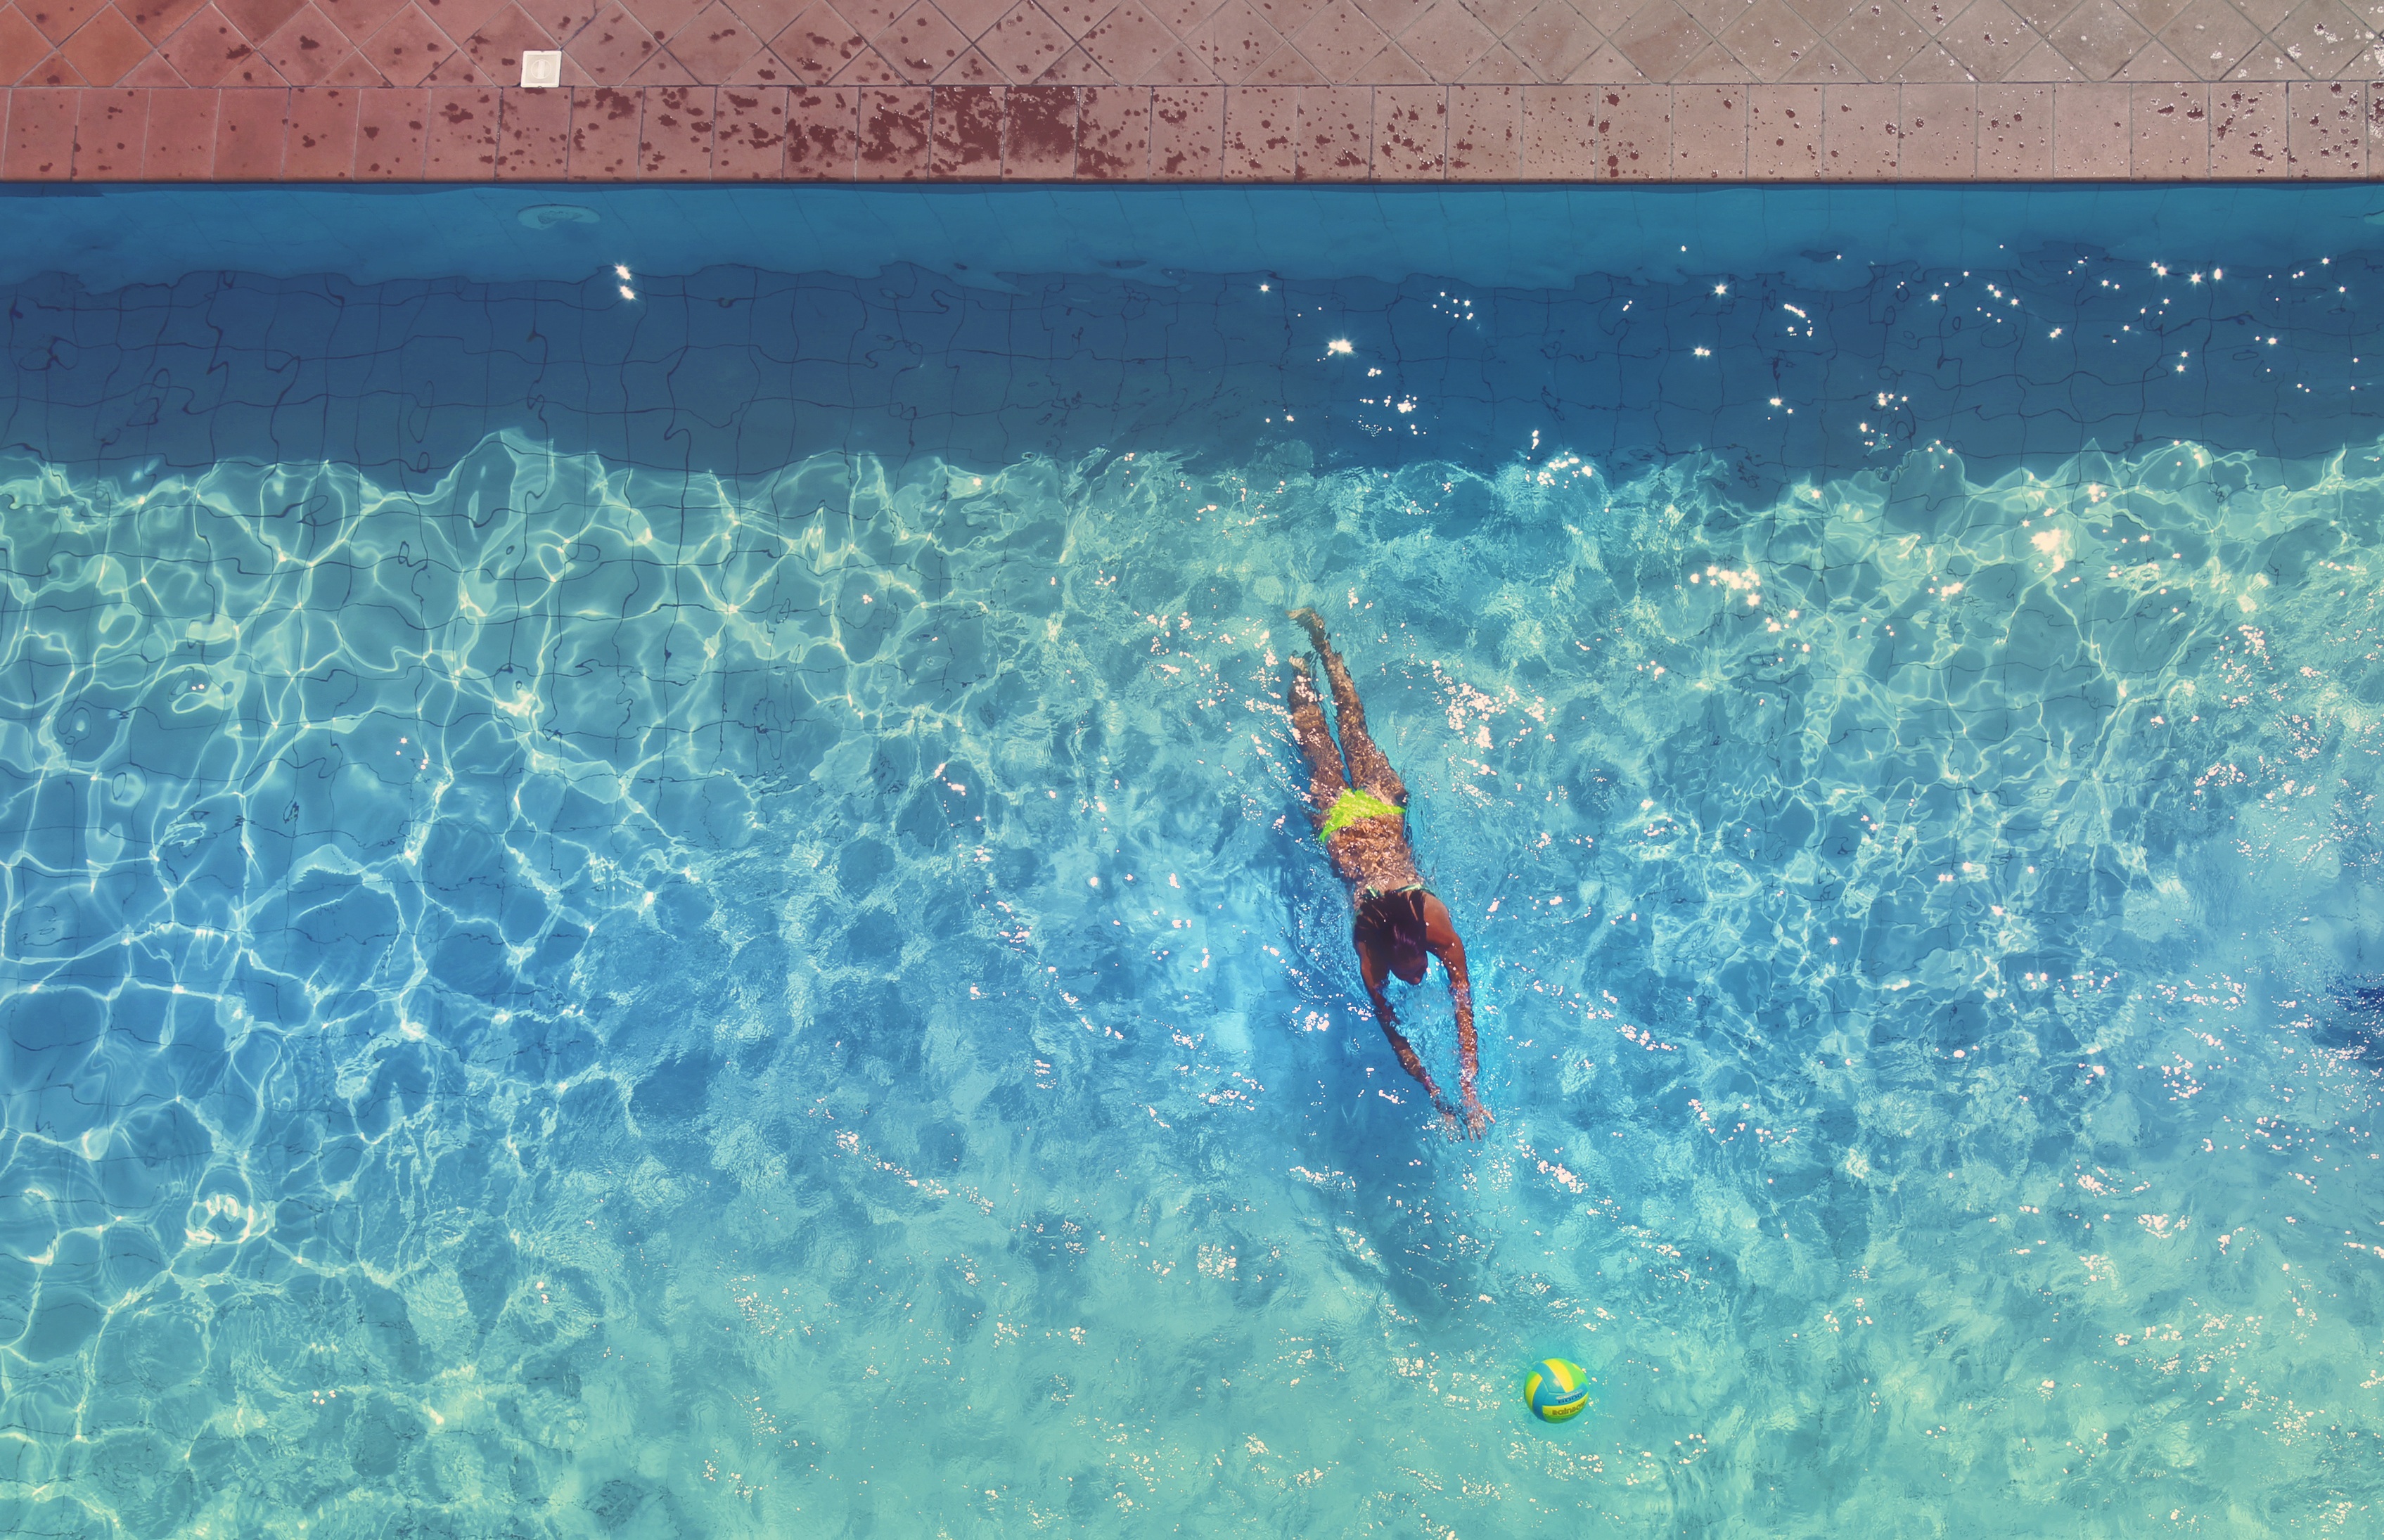
sea, water, ocean, diving, underwater, swimming pool, blue, swimming, reef, sports, snorkeling, water sport, marine biology